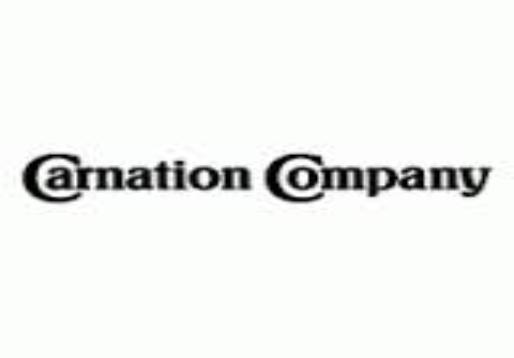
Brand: Carnation
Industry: Food